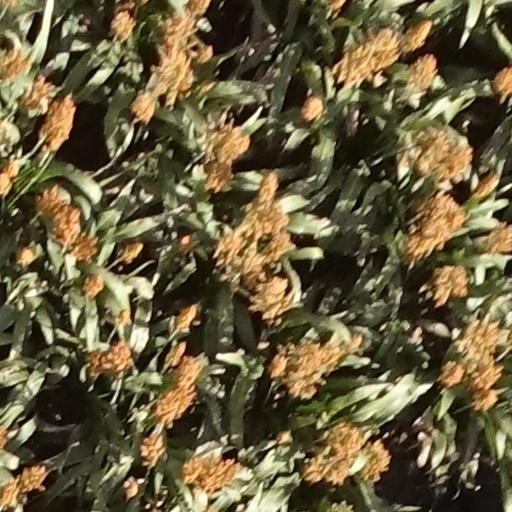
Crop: sorghum